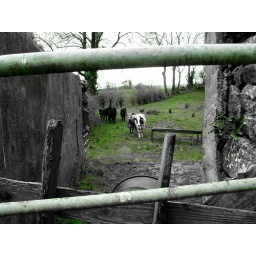
cows in a field in clougher